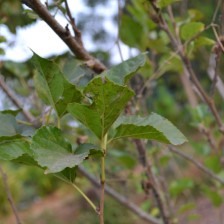
Variety: Kamphaengsaeng42